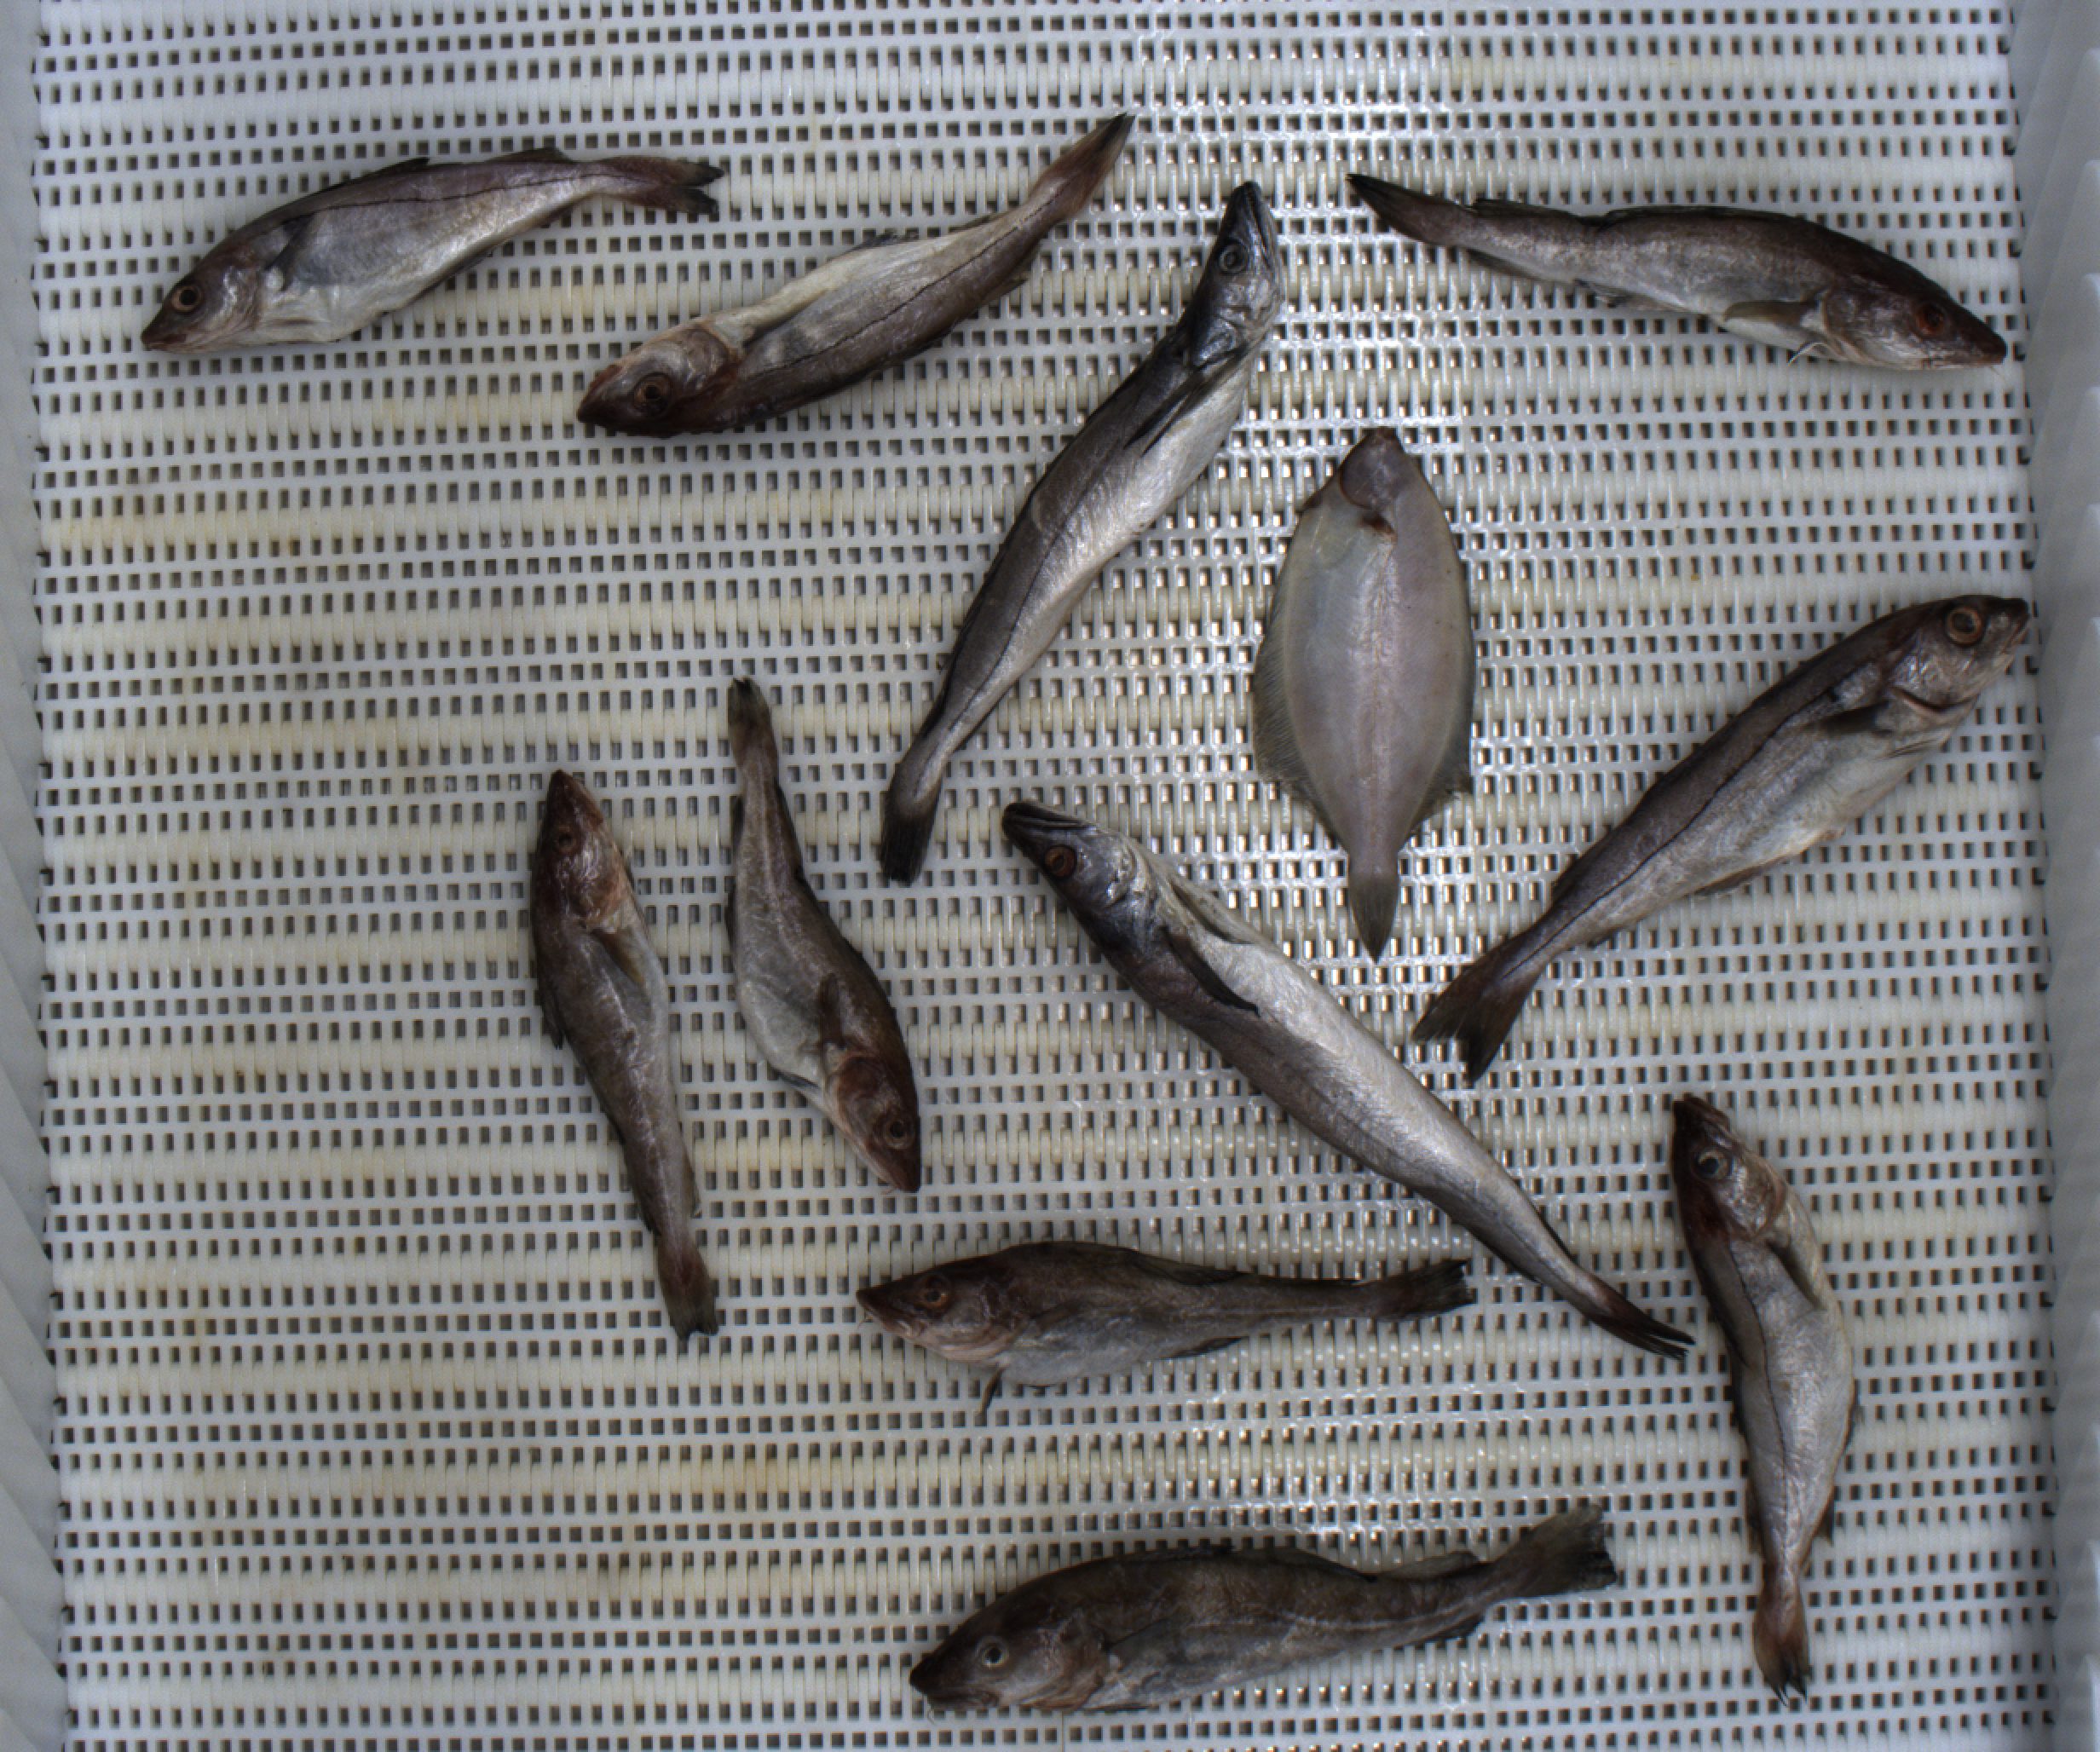
Total fish: 12
Cod: 5
Haddock: 4
Whiting: 0
Hake: 2
Horse mackerel: 0
Saithe: 0
Other: 1